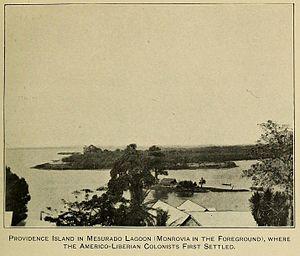
Cet article recense les sites inscrits au patrimoine mondial au Liberia.